The North Star (1943 film)

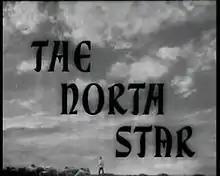
Title card

In June 1941, Ukrainian villagers are living in peace. As the school year ends, a group of friends decide to travel to Kiev for a holiday. To their horror, they find themselves attacked by German aircraft, part of the Nazi invasion of the Soviet Union. Eventually their village itself is occupied by the Nazis. Meanwhile, men and women take to the hills to form partisan militias.